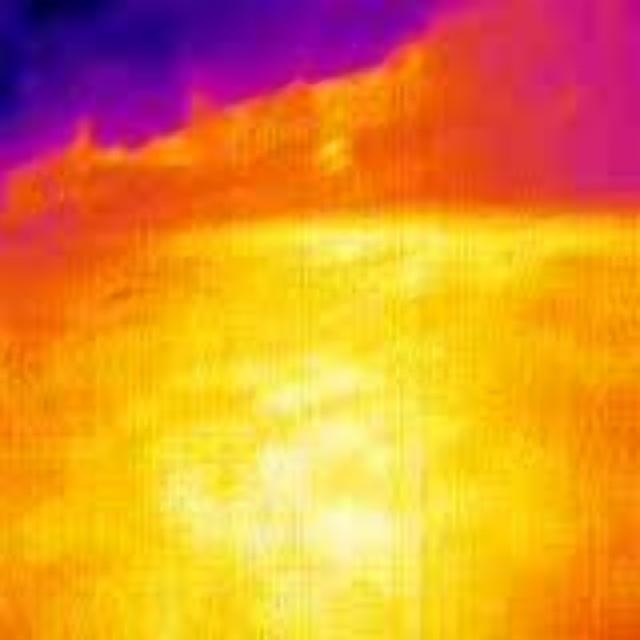
Detected objects:
label: person